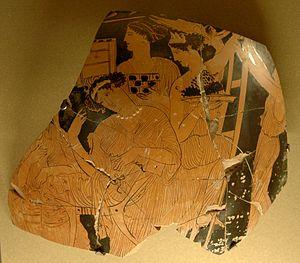
Femmes célébrant les Adonies, en l'honneur d'Adonis. Fragment d'un lébès gamikos (vase nuptial) attique à figures rouges, v. 430-420 av. J.-C.